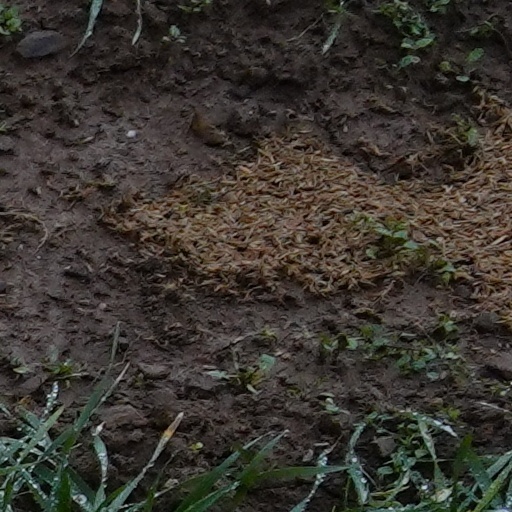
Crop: wheat